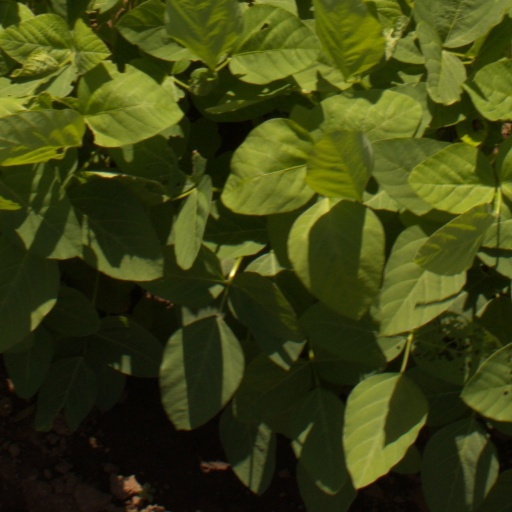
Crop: soybean